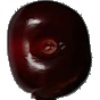
Label: cherry